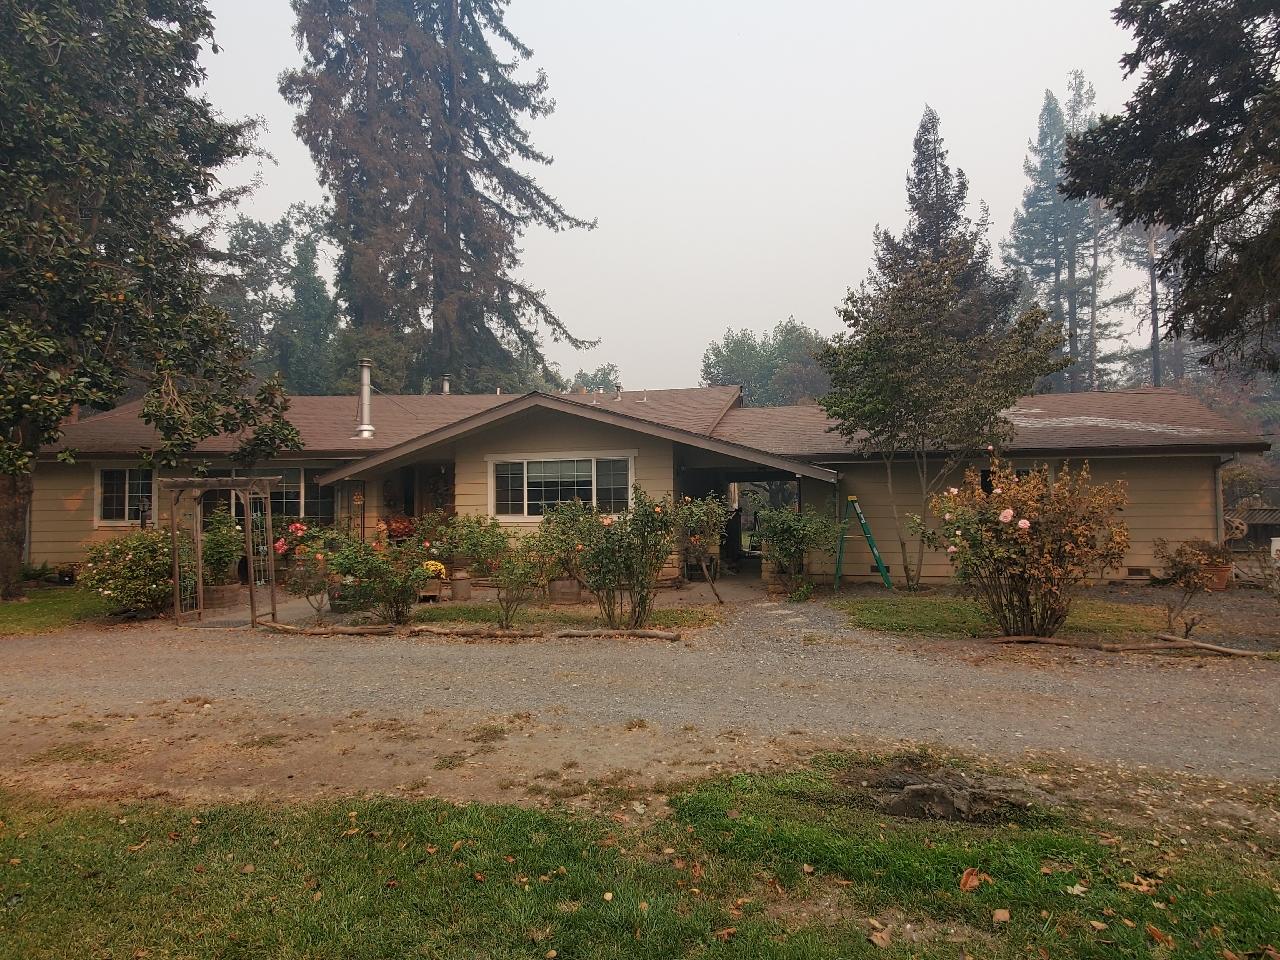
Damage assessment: no_damage